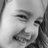
Emotion: happy